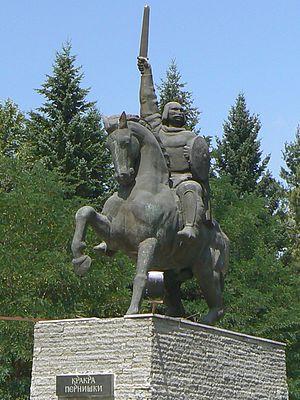
Cet article recense les statues équestres en Bulgarie.